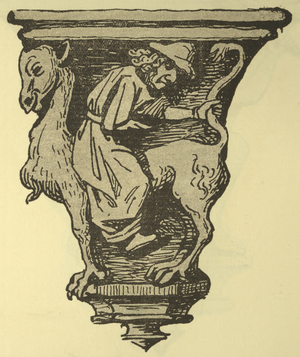
L'histoire des Juifs en Belgique ou sur le territoire lui correspondant actuellement, est attestée du xiiiᵉ siècle jusqu’à nos jours.
La Judensau est le terme utilisé pour désigner des motifs animaliers métaphoriques apparus au Moyen Âge dans l’art chrétien anti-Juifs et dans les caricatures antisémites presque exclusivement dans les pays de langue germanique. L’utilisation du thème du cochon vise à humilier, car le porc est considéré comme un animal impur et interdit à la consommation selon les lois de la cacherout.